Wanda Rutkiewicz

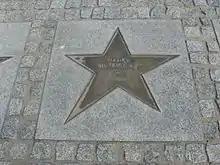
Wanda Rutkiewicz's star on the Sport Walk of Fame in Władysławowo

Her first major expedition was to the Pamir Mountains with Andrzej Zawada, which she found unpleasant due to her difficult relationships with the male climbers.